Kingdom of Greece

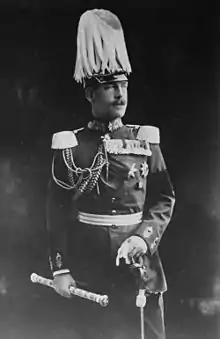
King Constantine I in a German field marshal's uniform. His pro-German sympathies caused him to favour a course of neutrality in the First World War.

The main Ottoman fleet remained inside the Dardanelles for the early part of the war, while the Greek destroyers continuously patrolled the Straits' exit to report on a possible sortie. Kountouriotis suggested mining the straits, but was not taken up for fear of international reactions. On 7 December, the head of the Ottoman fleet Tahir Bey was replaced by Ramiz Naman Bey, the leader of the hawkish faction among the officer corps. A new strategy was agreed, whereby the Ottomans were to take advantage of any absence of the Greek flagship "Averof" to attack the other Greek ships. The Ottoman staff formulated a plan to lure a number of the Greek destroyers on patrol into a trap. A first such effort on 12 December failed due to boiler trouble, but the second try two days later resulted in an indecisive engagement between the Greek destroyers and the cruiser "Mecidiye".